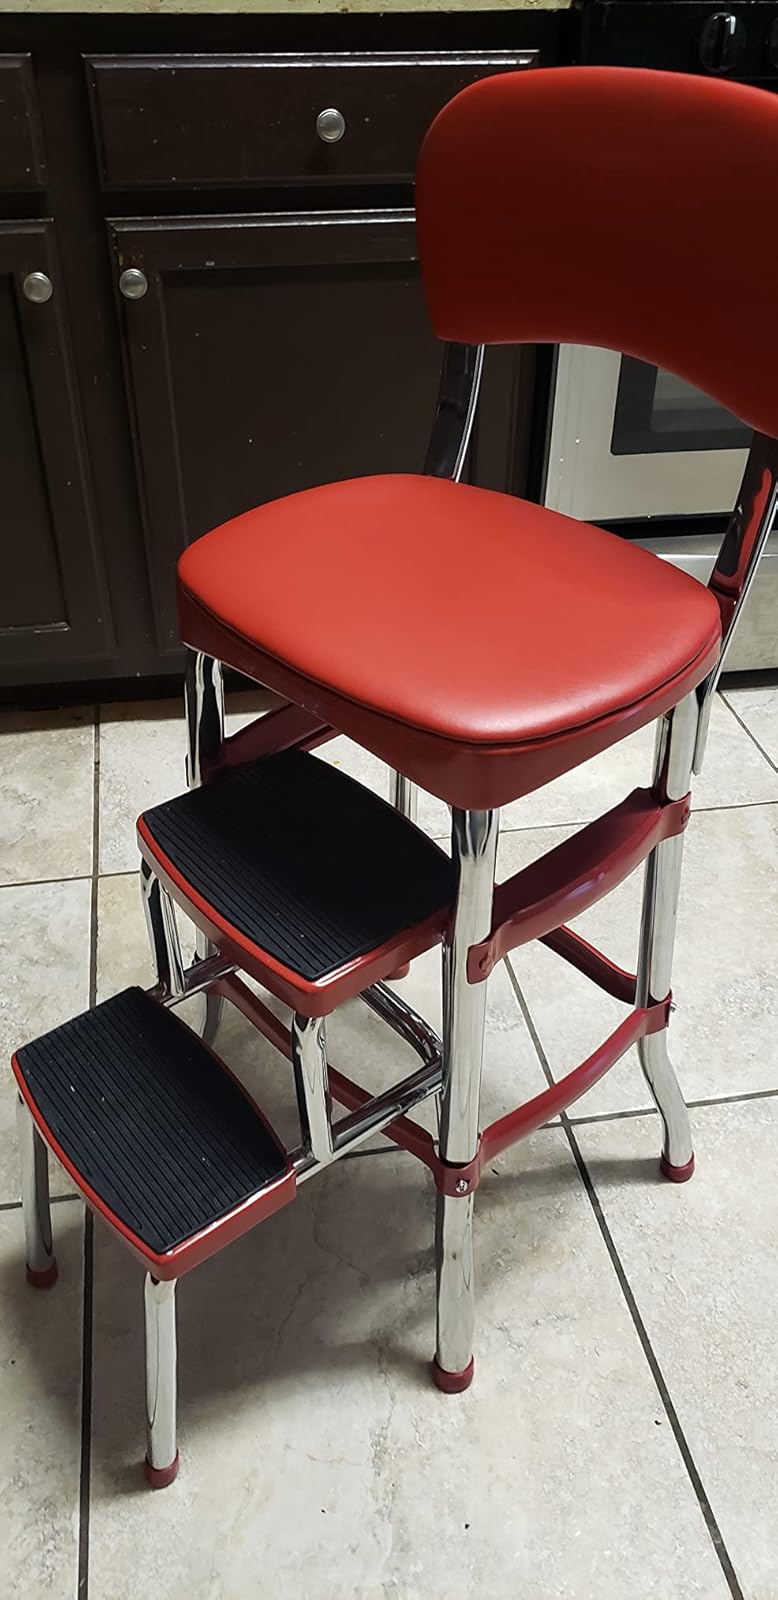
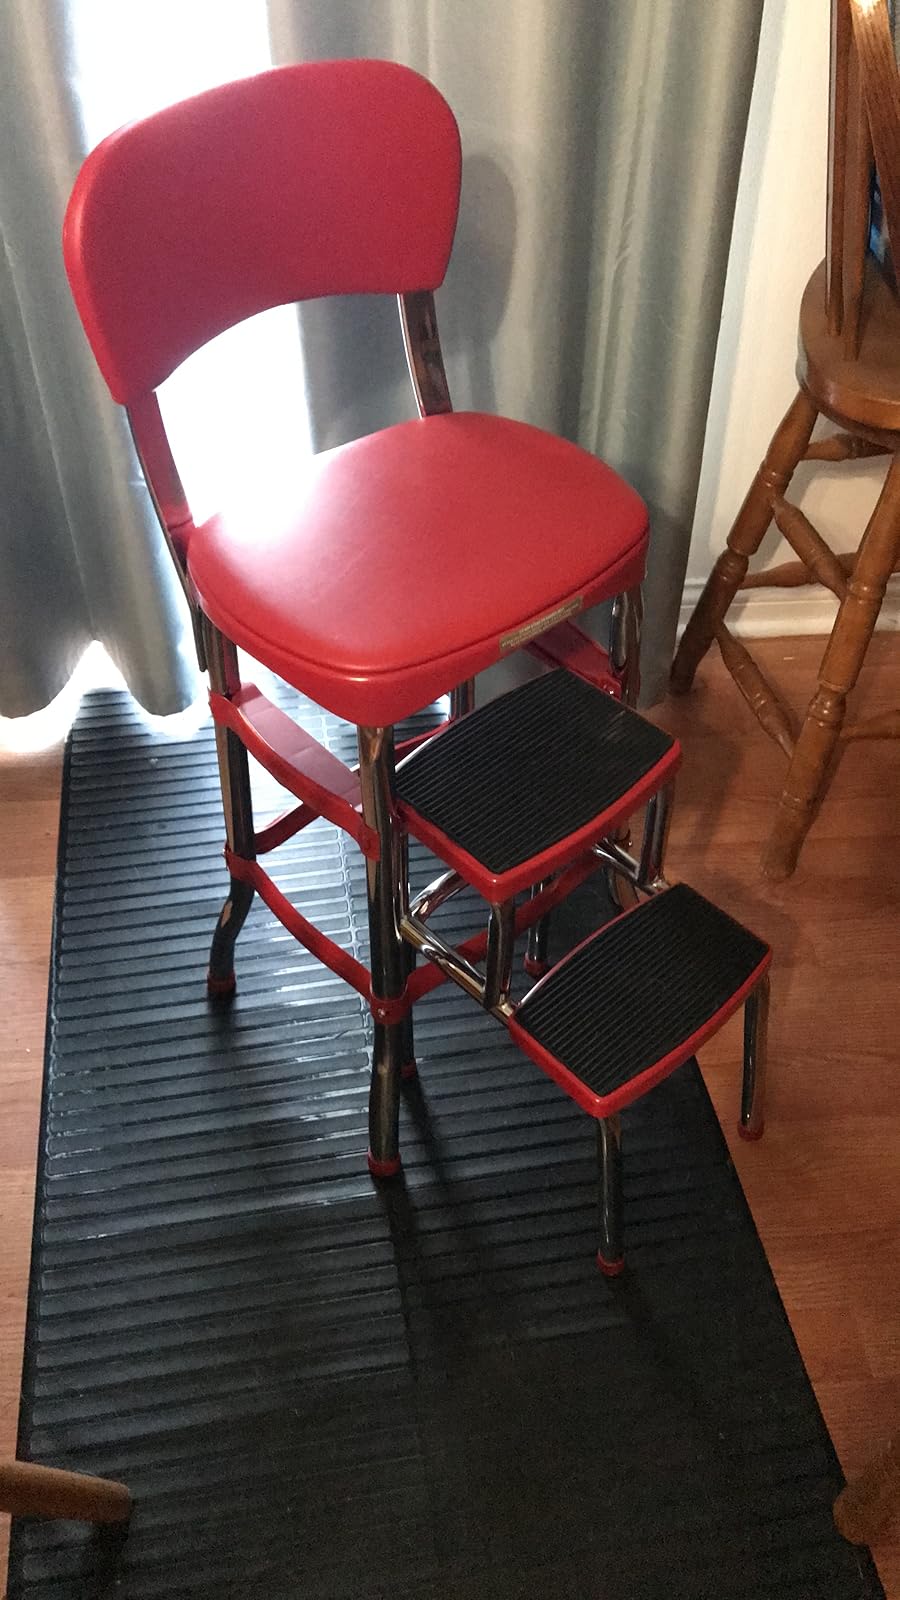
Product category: items_chair
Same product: yes